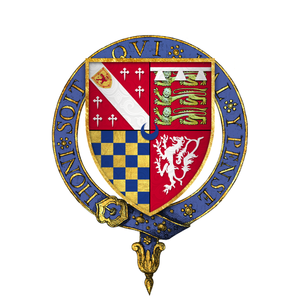
Le nobilissime ordre de la Jarretière a été fondé en 1348 par Édouard III.